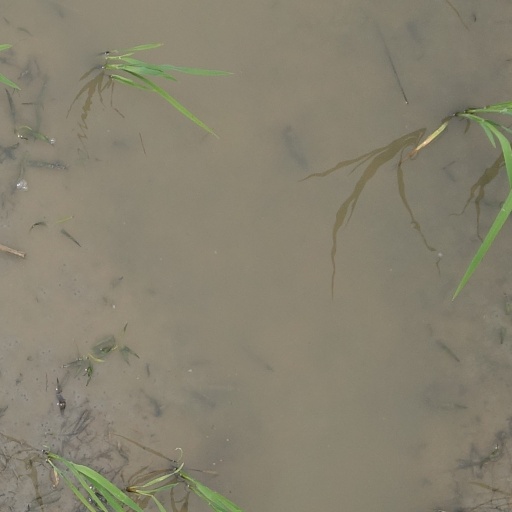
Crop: rice